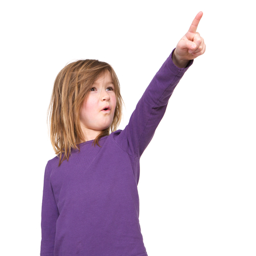
portrait of a young girl pointing finger on isolated white background photo